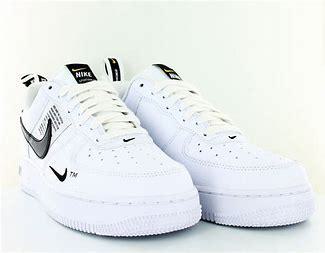
Brand: Nike
Model: Air Force 1 07 LV8